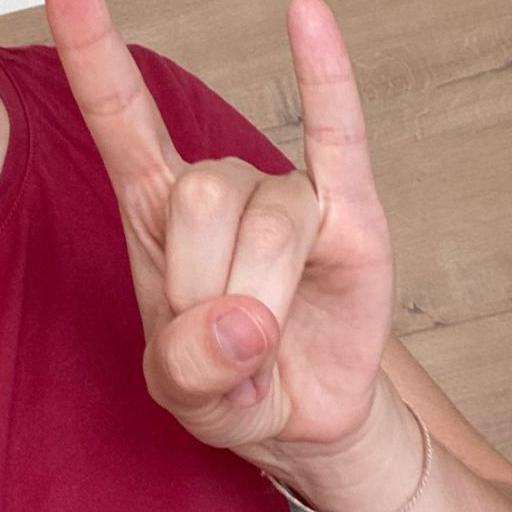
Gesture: rock